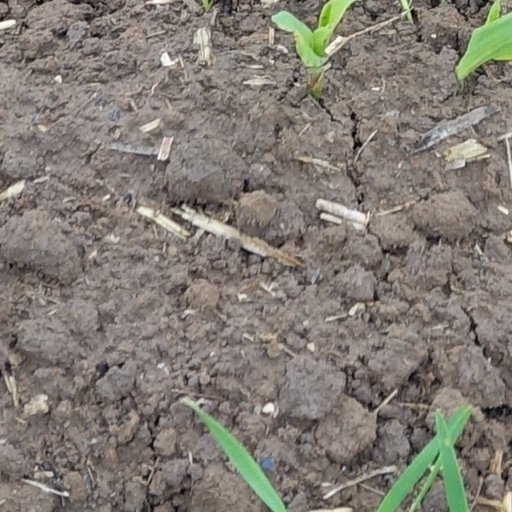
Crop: wheat